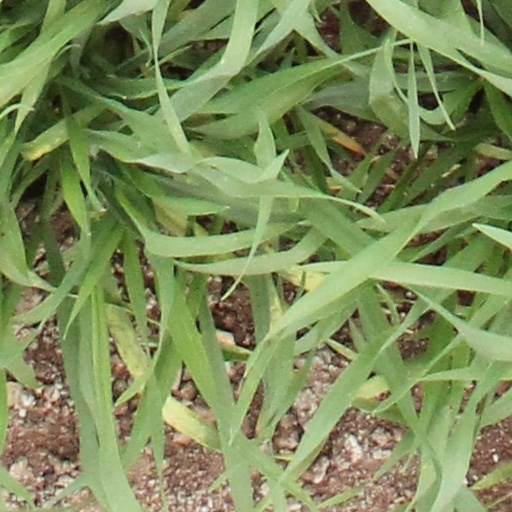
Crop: wheat